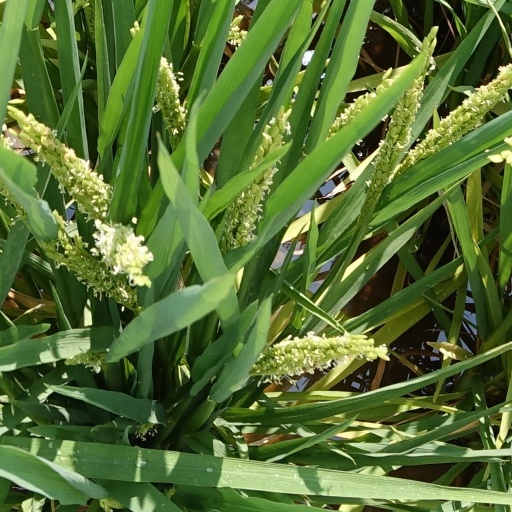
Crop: rice